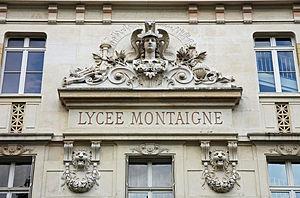
Détail de la façade du Lycée Montaigne, Paris
Le lycée Montaigne, situé rue Auguste-Comte dans le 6ᵉ arrondissement de Paris, face au jardin du Luxembourg, est l'un des plus grands et anciens lycées de Paris.